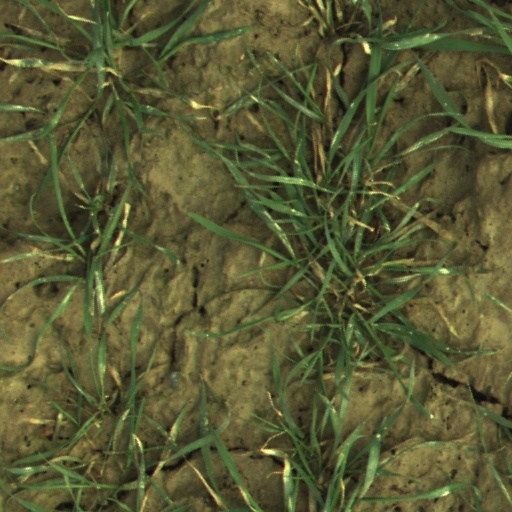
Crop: wheat